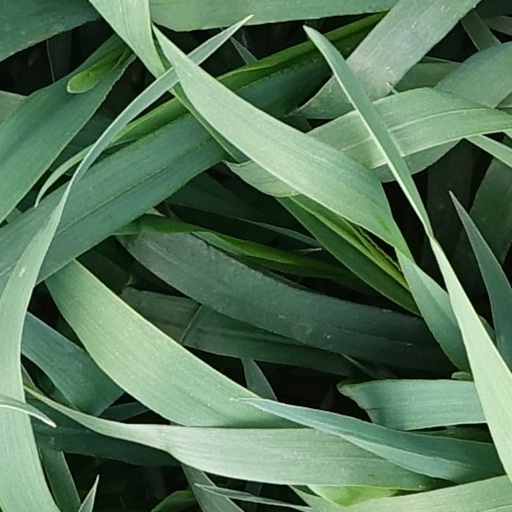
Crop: wheat